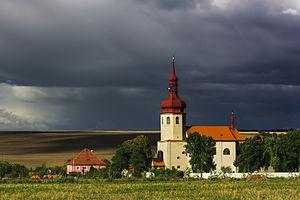
Libědice est une commune du district de Chomutov, dans la région d'Ústí nad Labem, en Tchéquie. Sa population s'élevait à 245 habitants en 2018.